Cybozu

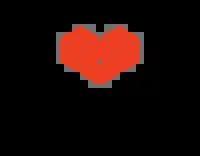
kintone Corporation logo

In 1997, Toru Takasuka resigned as the Vice President/Director of Matsushita Electric Works V-Internet Operations, an in-house venture company he helped to create. Along with partners Yoshihisa Aono and Shinya Hata, he started the software company in Matsuyama, Ehime with a $200,000 loan from family and friends. The company aimed to produce Japan's first web-based groupware products. Cybozu, Japanese for "cyber-kid", rapidly gained market share in the Japanese market. Within three years the company went public – at that time the fastest company rise to IPO in the history of Japan's 2nd section of the Tokyo Stock Exchange. Today Cybozu is the number one groupware producer in Japan. They are currently listed on the 1st section of the Tokyo Stock Exchange.